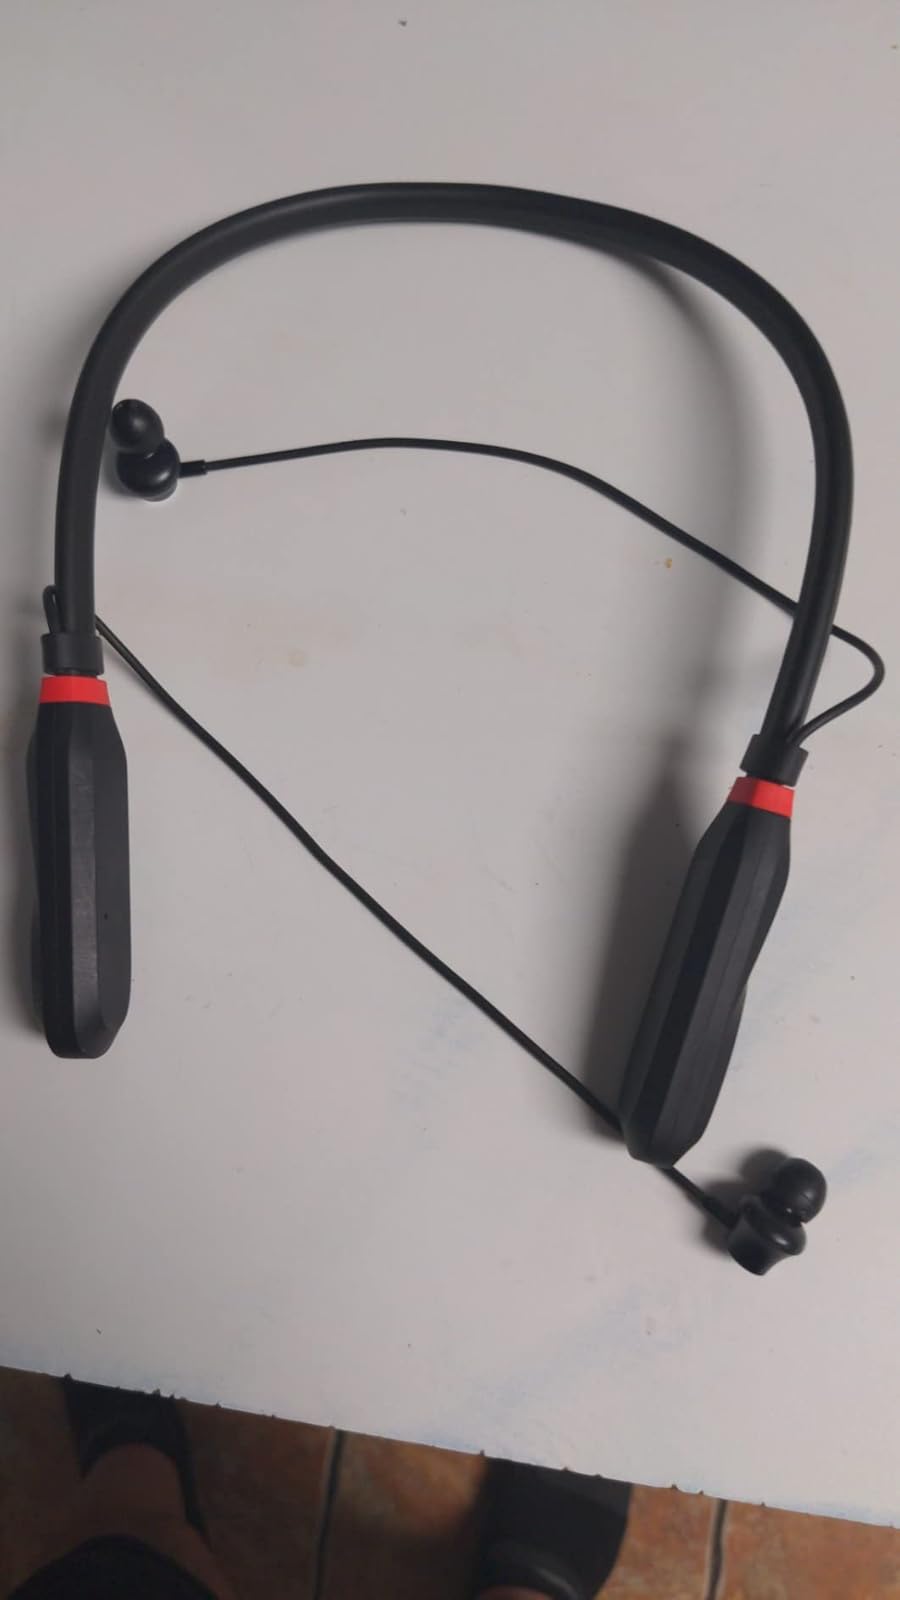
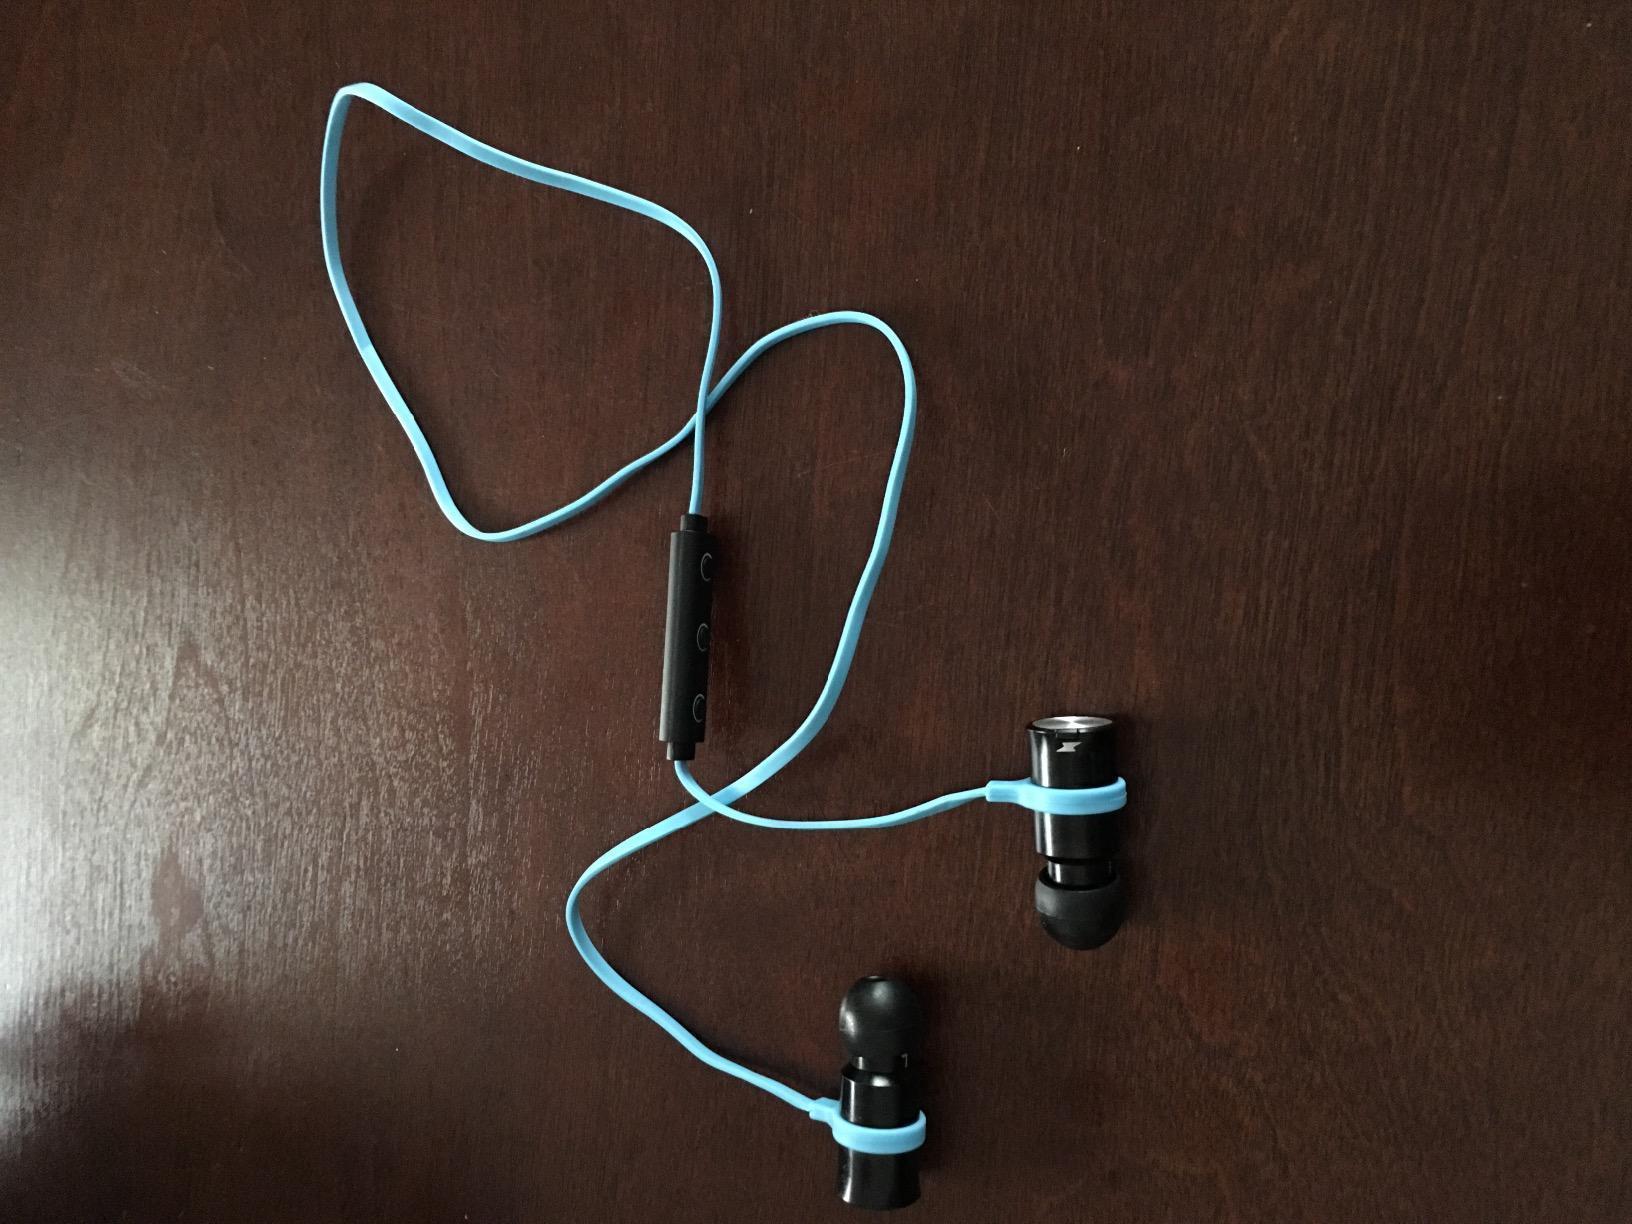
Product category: earbuds
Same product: no